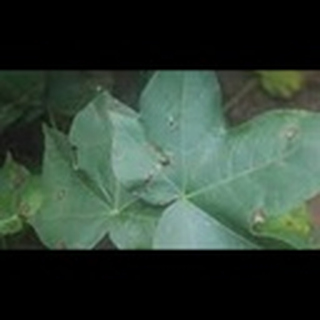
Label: cotton_target_spot